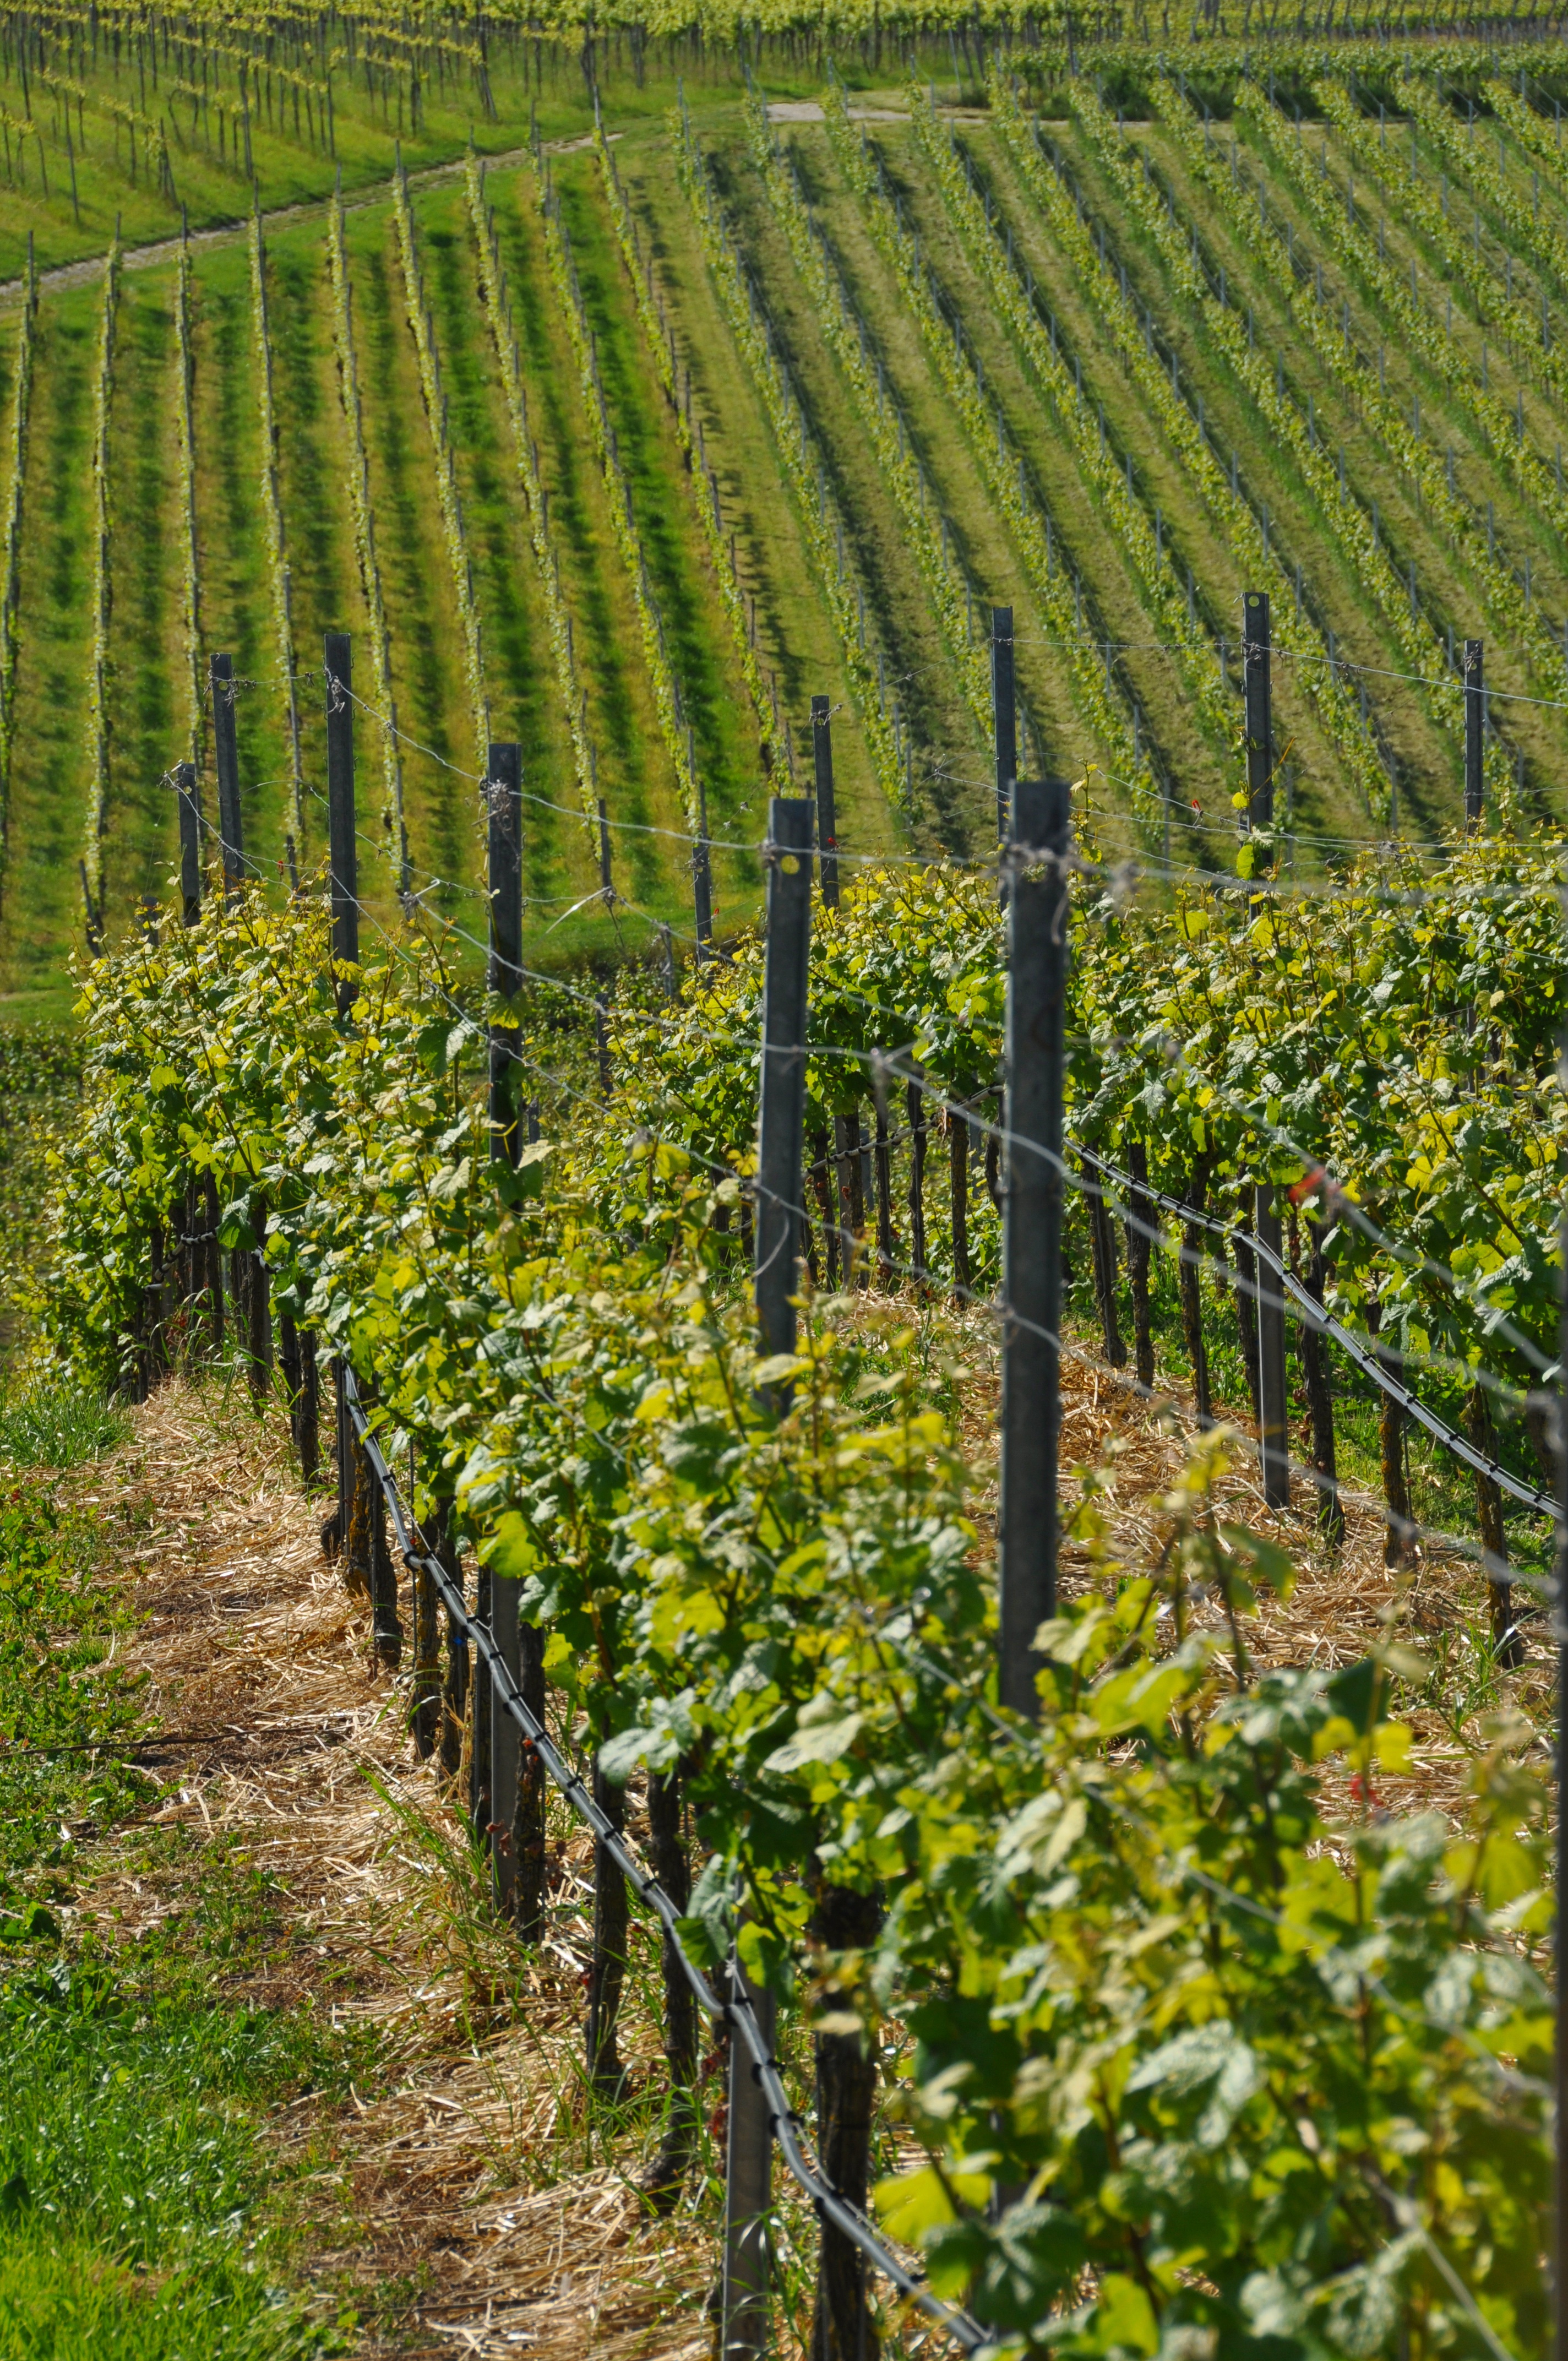
vineyard, wine, field, produce, crop, soil, agriculture, vines, plantation, kaiserstuhl, outdoor structure, leiselheim